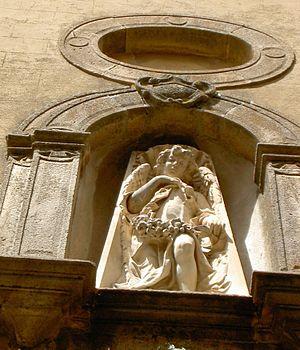
Ange de la Mort (Angelo della Morte), sculpté par Noé Marullo pour orner le fronton de l’église de Saint Vincent à Mistretta (Italie).
Noè Marullo est un sculpteur de bois et de pierre sicilien. Le contexte environnemental défavorable a fait de lui un artiste peu connu et peu étudié, bien qu'il se soit illustré dans la réalisation de nombreuses sculptures, pièces de faïence, décorations de bâtiments et designs de grilles en métal forgé.